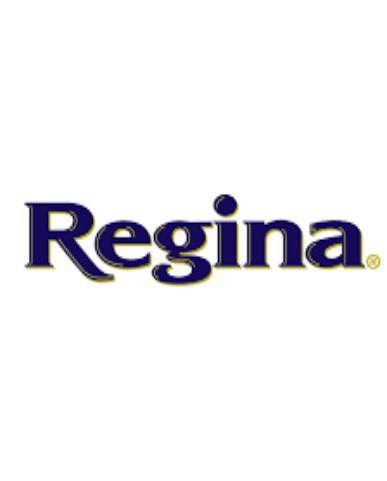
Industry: Clothes